Theories about Stonehenge

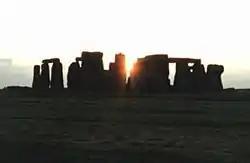
Sunset at Stonehenge

Many archaeologists believe Stonehenge was an attempt to render in permanent stone the more common timber structures that dotted Salisbury Plain at the time, such as those that stood at Durrington Walls. Modern anthropological evidence has been used by Mike Parker Pearson and the Malagasy archaeologist Ramilisonina to suggest that timber was associated with the living and stone with the ancestral dead amongst prehistoric peoples. They have argued that Stonehenge was the terminus of a long, ritualised funerary procession for treating the dead, which began in the east, during sunrise at Woodhenge and Durrington Walls, moved down the Avon and then along the Avenue reaching Stonehenge in the west at sunset. The journey from wood to stone via water was, they consider, a symbolic journey from life to death. There is no satisfactory evidence to suggest that Stonehenge's astronomical alignments were anything more than symbolic and current interpretations favour a ritual role for the monument that takes into account its numerous burials and its presence within a wider landscape of sacred sites. Many also believe that the site may have had astrological/spiritual significance attached to it.